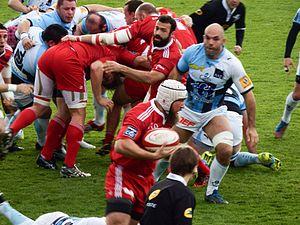
La saison 2014-2015 de l'Union sportive dacquoise est la onzième saison du club landais en seconde division du championnat de France, la sixième consécutive depuis son retour au sein de l'antichambre de l'élite du rugby à XV français. Cette saison est la troisième consécutive à lutter pour le maintien en division professionnelle.